New Bern Mall

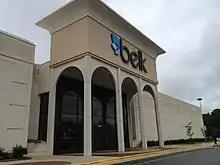
Belk at New Bern Mall, August 2012

The New Bern Mall is a shopping mall located in New Bern, North Carolina that opened in 1979. Its anchors are Belk, T.J. Maxx and Sears Hometown. The mall opened as Twin Rivers Mall. On June 4, 2020, it was announced that JCPenney would be closing at the mall, as part of a 154-store closing round.